Jean-Baptiste Tavernier

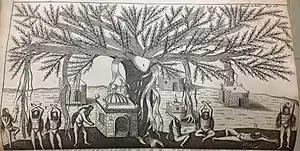
An illustration by Tavernier of Indians performing Yoga under a Banyan tree

Jean-Baptiste Tavernier (1605–1689) was a 17th-century French gem merchant and traveler. Tavernier, a private individual and merchant traveling at his own expense, covered, by his own account, 60,000 leagues in making six voyages to Persia and India between the years 1630 and 1668. In 1675, Tavernier, at the behest of his patron Louis XIV, known as the Sun King, published "Les Six Voyages de Jean-Baptiste Tavernier" ("Six Voyages", 1676).